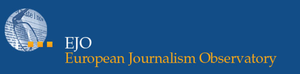
L’Observatoire Européen du Journalisme est un institut de recherche spécialisé dans les médias rattaché à l'Université de la Suisse italienne à. Fondé au printemps 2004, il a pour but de promouvoir les collaborations entre les scientifiques et les professionnels des médias en Europe et aux États-Unis. Il publie les résultats de diverses recherches, étudie les « best practices » émanant du monde du journalisme et analyse les tendances au sein de l'industrie des médias. Il a également pour but de contribuer à une meilleure compréhension du monde des médias et au développement de la liberté de la presse.